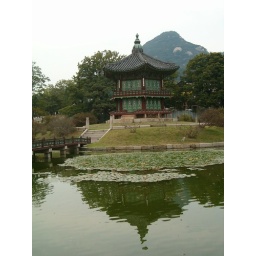
Small pond lake + stillish water reflection + pagoda in emperor's palace area = pretty